David Ellefson

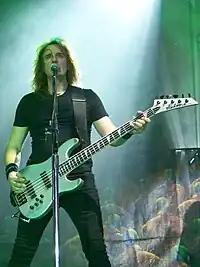
Ellefson performing with Megadeth in 2011, with his signature series Jackson bass

After rejoining Megadeth in early 2010, Ellefson started using his old Jackson Custom and Concert bass guitars and Hartke amps again.